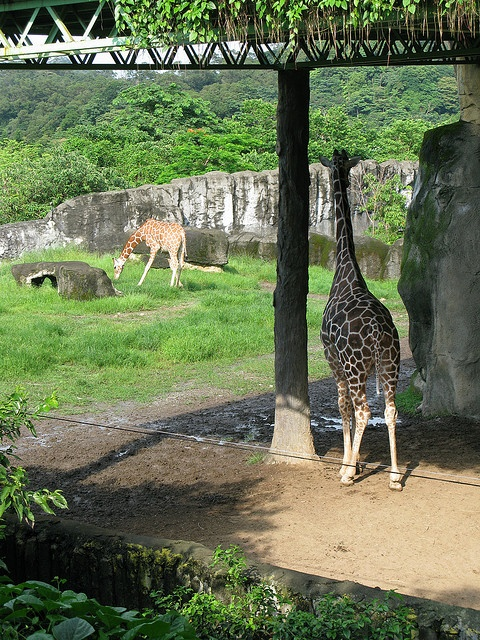
Two giraffe in the enclosed area of a zoo
One giraffe stands in the shade while another is in the sun eating grass
Two giraffes are in their pen at the zoo.
Two giraffes are in an enclosure with grass and rocks.
Two giraffes in an enclosure in a zoo or preserve.